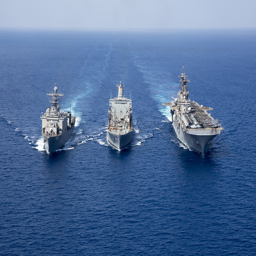
ships conduct a replenishment at sea. by imagery